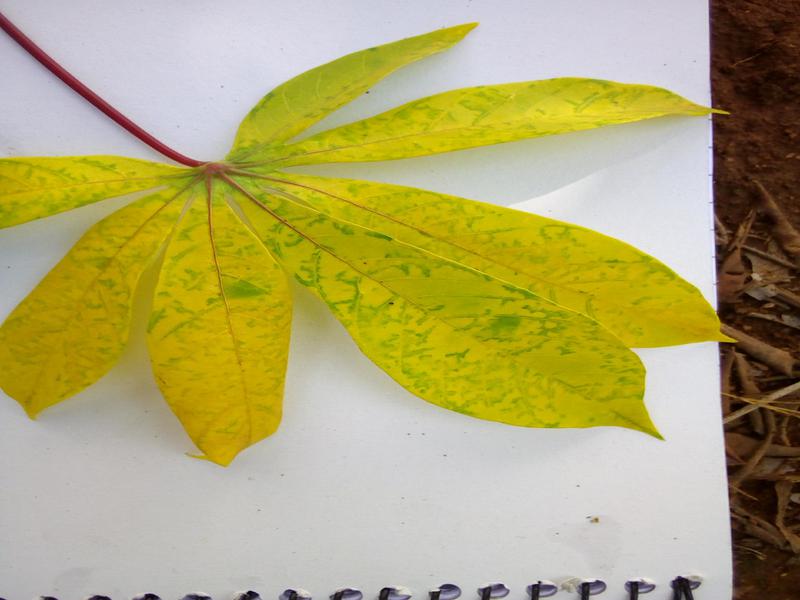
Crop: cassava
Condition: brown_streak_disease